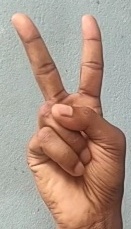
ASL sign: 2